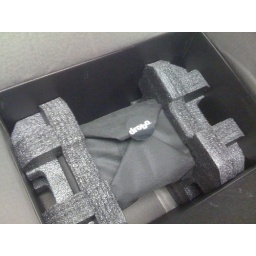
Drobo is shipped in a well-padded box and handsome bag